George Williamson Crawford

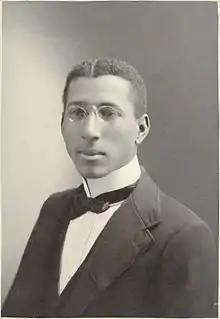
Crawford while a law student at Yale Law School

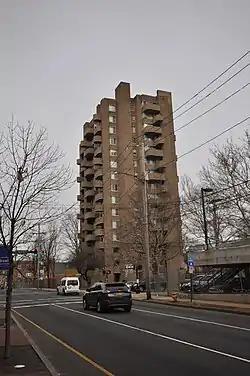
Crawford Manor, in New Haven, Connecticut

George Williamson Crawford (October 21, 1877 – August 1, 1972) was a lawyer, public servant, and an activist for African-American civil rights in New Haven, Connecticut.